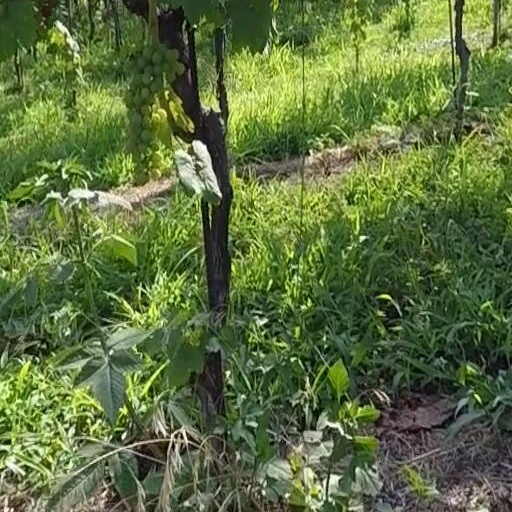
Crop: grape